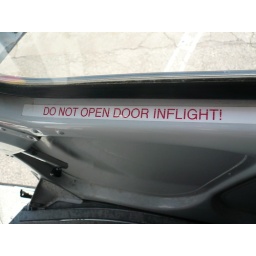
Do not open door inflight! sign in our helicopter, Grand Canyon tour, Las Vegas